Carmo Rod

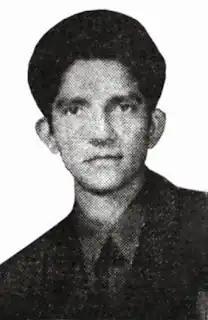
Portrait of Rodrigues during his youth

Carmo Piedade Rodrigues (16 July 1939 – 13 August 1975), known professionally as Carmo Rod, was an Indian singer, playwright, and theatre director known for his work in Konkani films and "tiatr" productions.